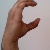
The image shows a hand gesture representing the letter 'C' in Indian Sign Language.